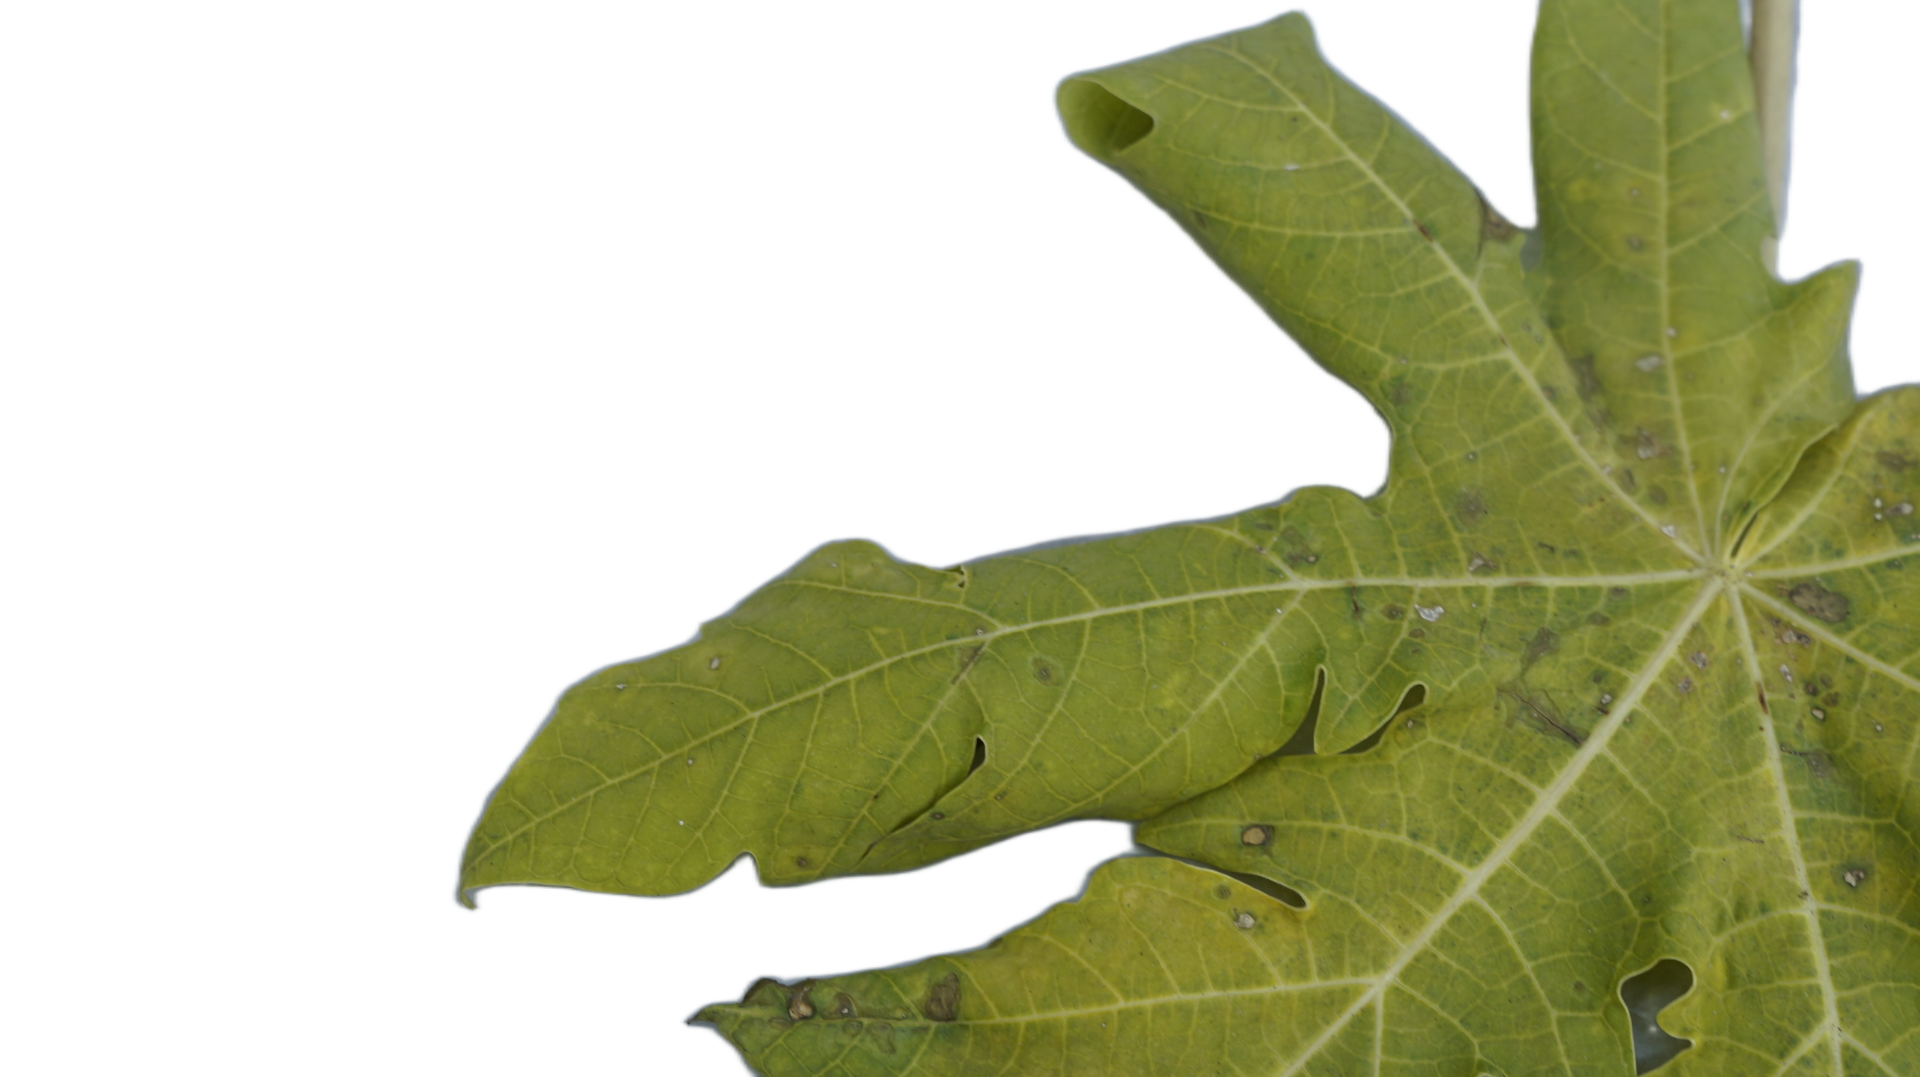
Crop: Papaya
Label: Carica_Insect_Hole